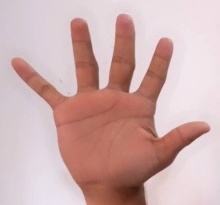
ASL sign: 5